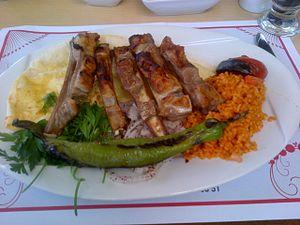
La cuisine turque bénéficie de l'héritage ottoman et est à la charnière des saveurs asiatiques, orientales et méditerranéennes. En effet, la cuisine turque s'est enrichie des migrations des Turcs au cours des siècles, de l'Asie centrale à l'Europe et fut influencée par ses pays voisins. À l'inverse, on trouvera un grand nombre de plats communs avec les gastronomies libanaise, grecque ou arménienne.